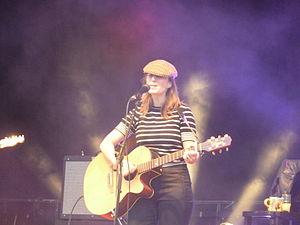
Ouverture de Marseille-Provence, MP2013 à Arles (13), le 13 janvier 2013 / Anaïs Croze
Anaïs, de son identité entière Anaïs Croze, est une chanteuse française née le 20 août 1976 à La Tronche.